Miranda de Ebro

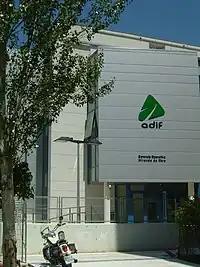
Railway control center in Miranda de Ebro

The primary sector is disappearing; nevertheless the cultivation of grain still remains the primary activity of the region. Others, like irrigated farming and viticulture, are of lesser importance. In the past cattle and horses were important as demonstrated by the fairs that have taken place since the 16th century in March and May. Mining also has its place; there are limestone quarries on the outskirts of the city.